Cherwell (district)

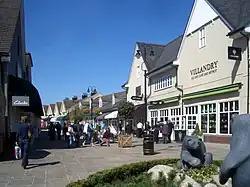
Bicester, the second-largest settlement in the district

Prior to 2025, the council was based at Bodicote House in Bodicote, a village immediately to the south of Banbury. Bodicote House is a large eighteenth century house, which had served as the headquarters of the old Banbury Rural District Council from 1952. Large modern extensions were added to the original house. In 2023 the council announced plans to move its headquarters into the Castle Quay shopping centre in Banbury and sell the Bodicote House site. The move, to 39 Castle Quay, took place on 31 March 2025.